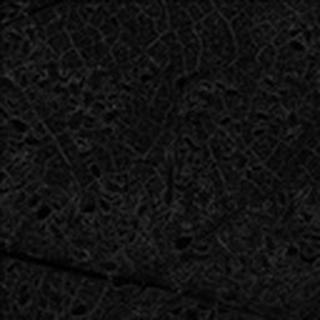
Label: cotton_aphids